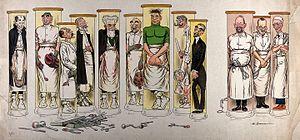
Médecin principal de la Marine à Toulon Antonin Louis Charles Sébastien Gosset
Pierre Delbet, né le 15 novembre 1861 à La Ferté-Gaucher, mort le 17 juillet 1957 à La Ferté-Gaucher, est un chirurgien français, membre de l'Académie de médecine connu pour avoir promu le chlorure de magnésium dans l'antisepsie. Il est par ailleurs un des premiers à avoir proposé une prévention anticancéreuse.
Pierre Duval est un chirurgien français né le 24 juin 1874 et mort le 7 février 1941, renommé pour ses travaux sur la chirurgie générale, hépato-biliaire et digestive ainsi que sur la chirurgie de guerre durant la Première Guerre Mondiale.
Antonin Gosset, né le 20 janvier 1872 à Fécamp et mort le 23 octobre 1944 à Paris, est un chirurgien français.